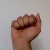
The image shows a hand gesture representing the letter 'A' in Indian Sign Language.